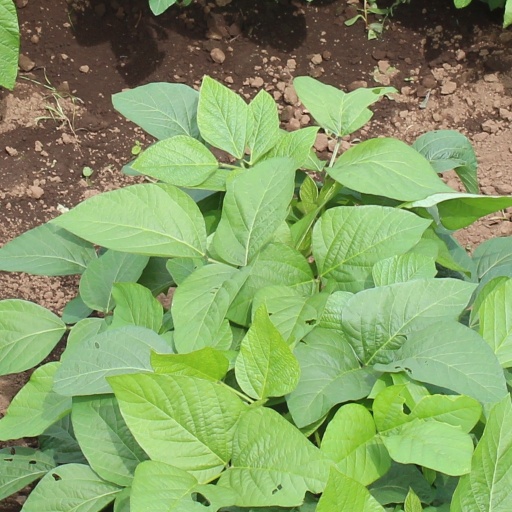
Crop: soybean